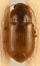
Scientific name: Amara quenseli
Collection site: Onaqui NEON (ONAQ), plot ONAQ_018